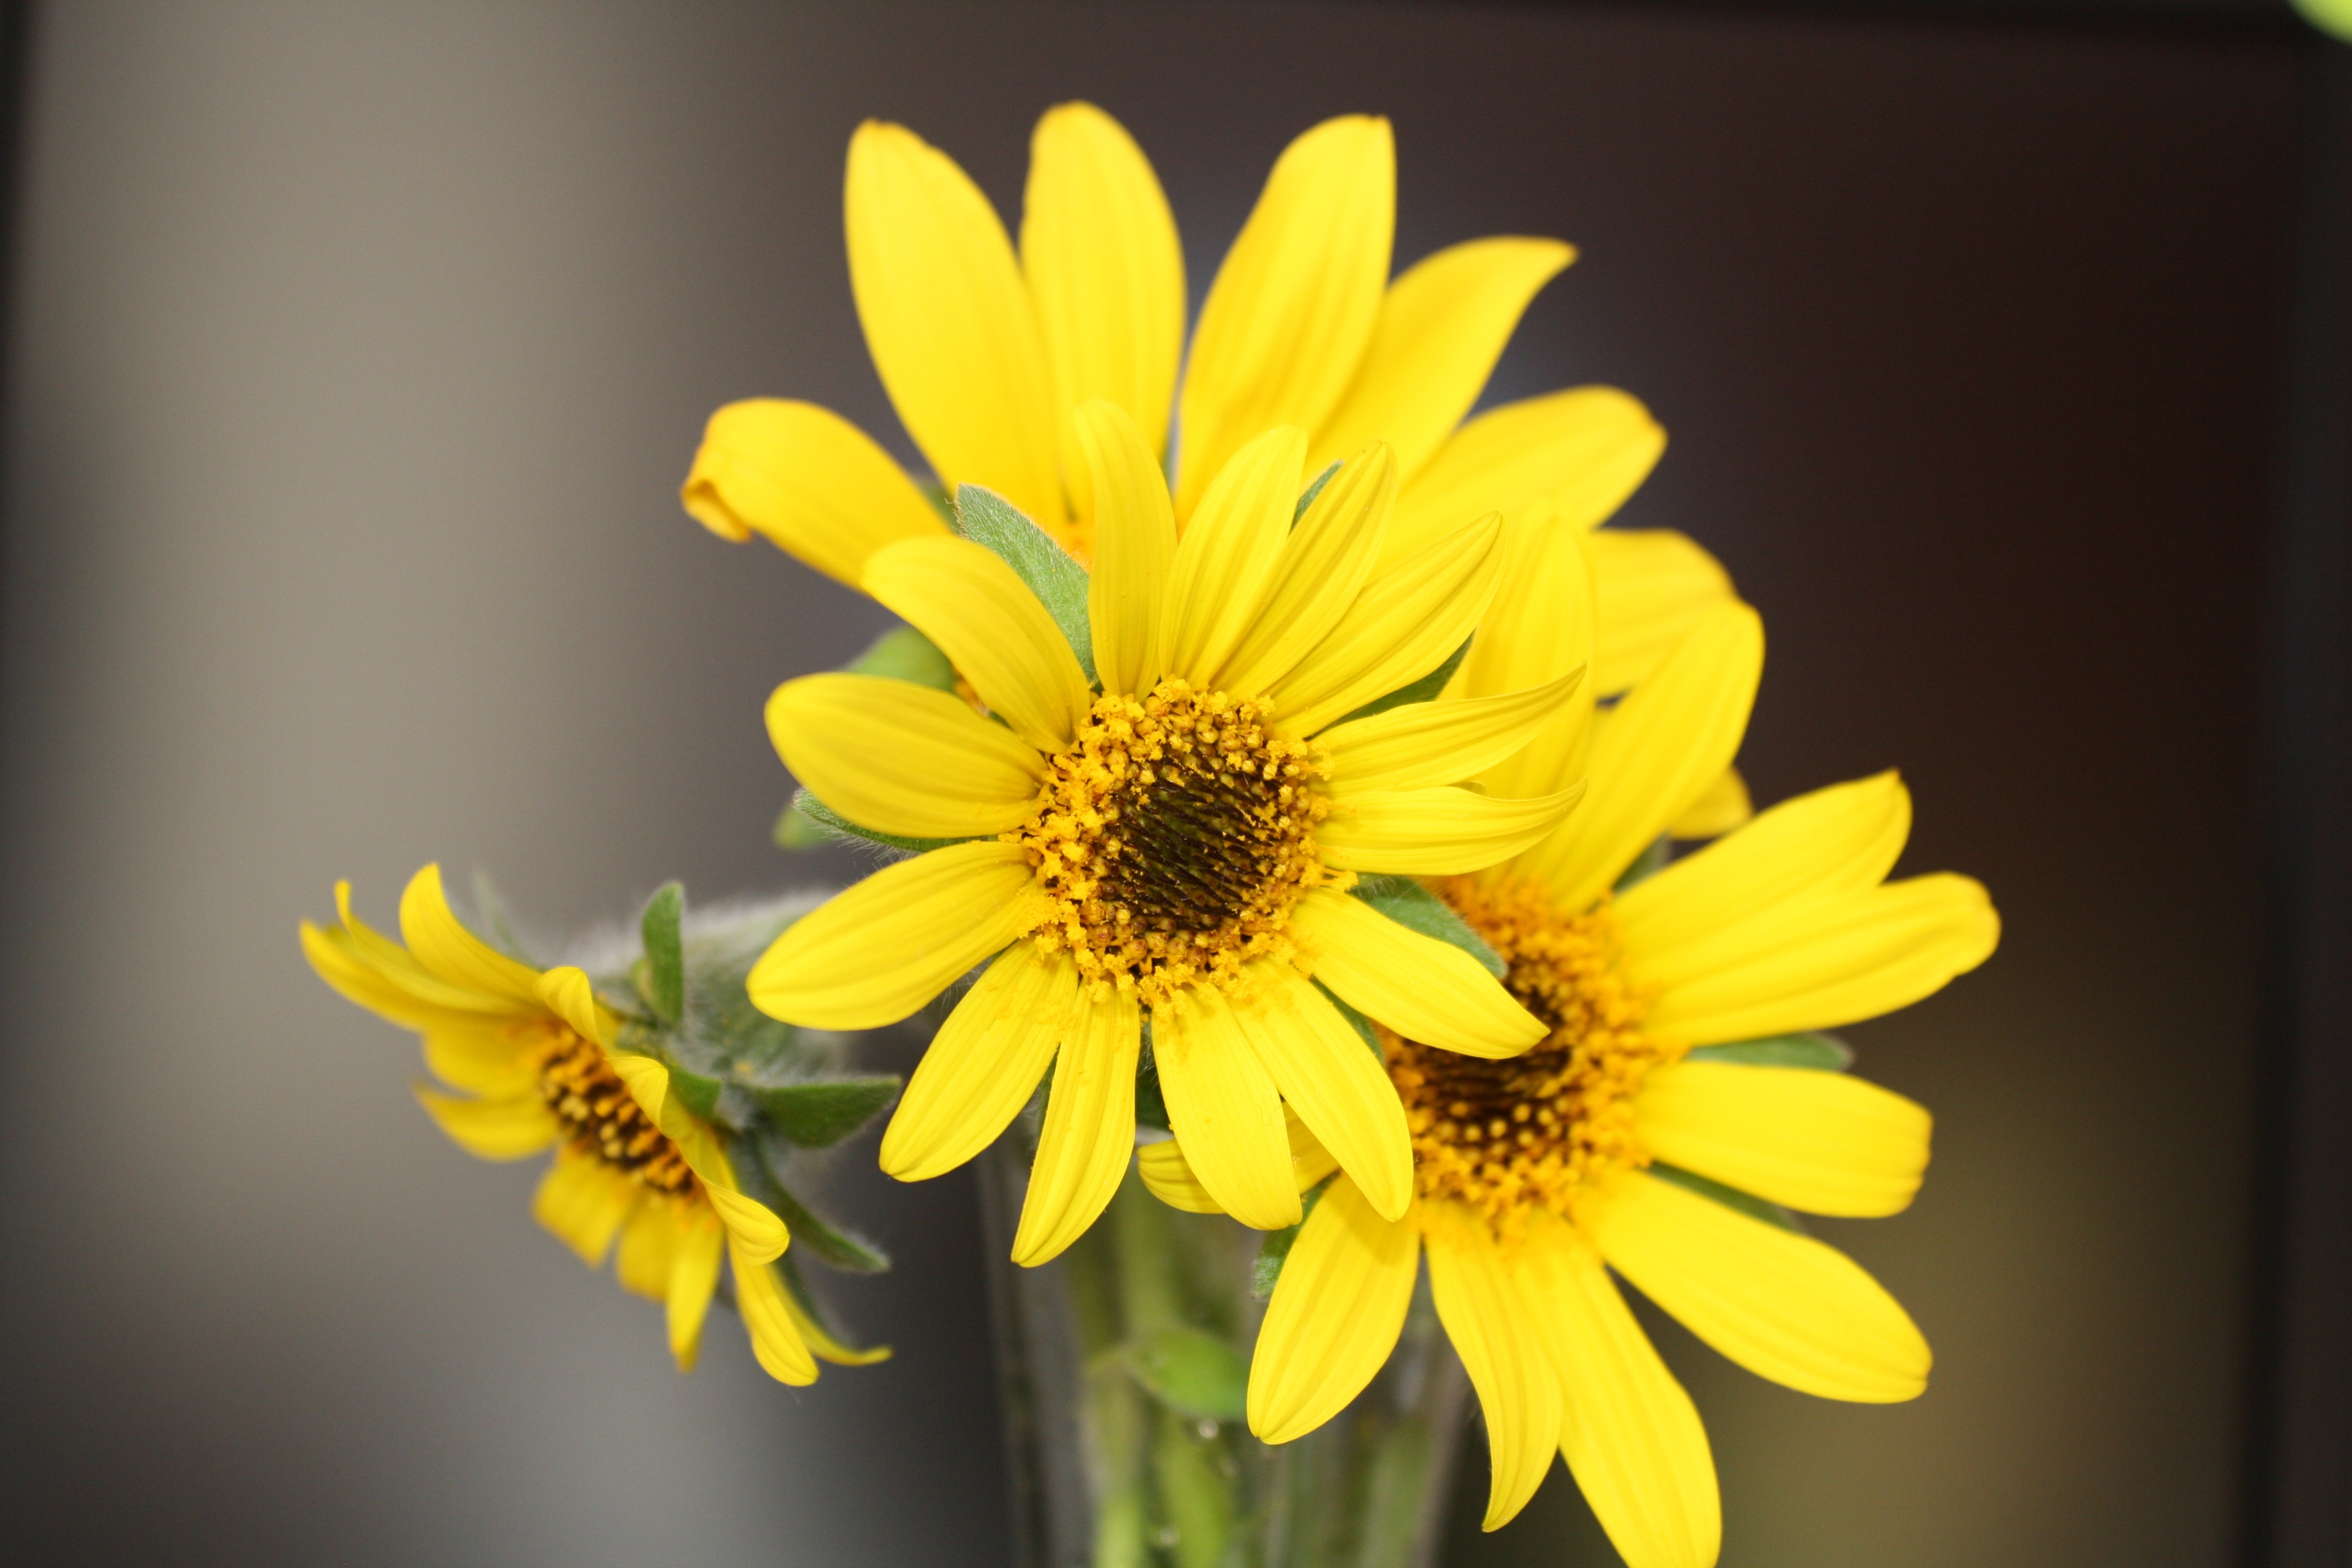
plant, photography, flower, petal, herb, yellow, flora, sunflower, yellow flower, wildflower, flowers, close up, macro photography, flowering plant, daisy family, floral center, plant stem, land plant